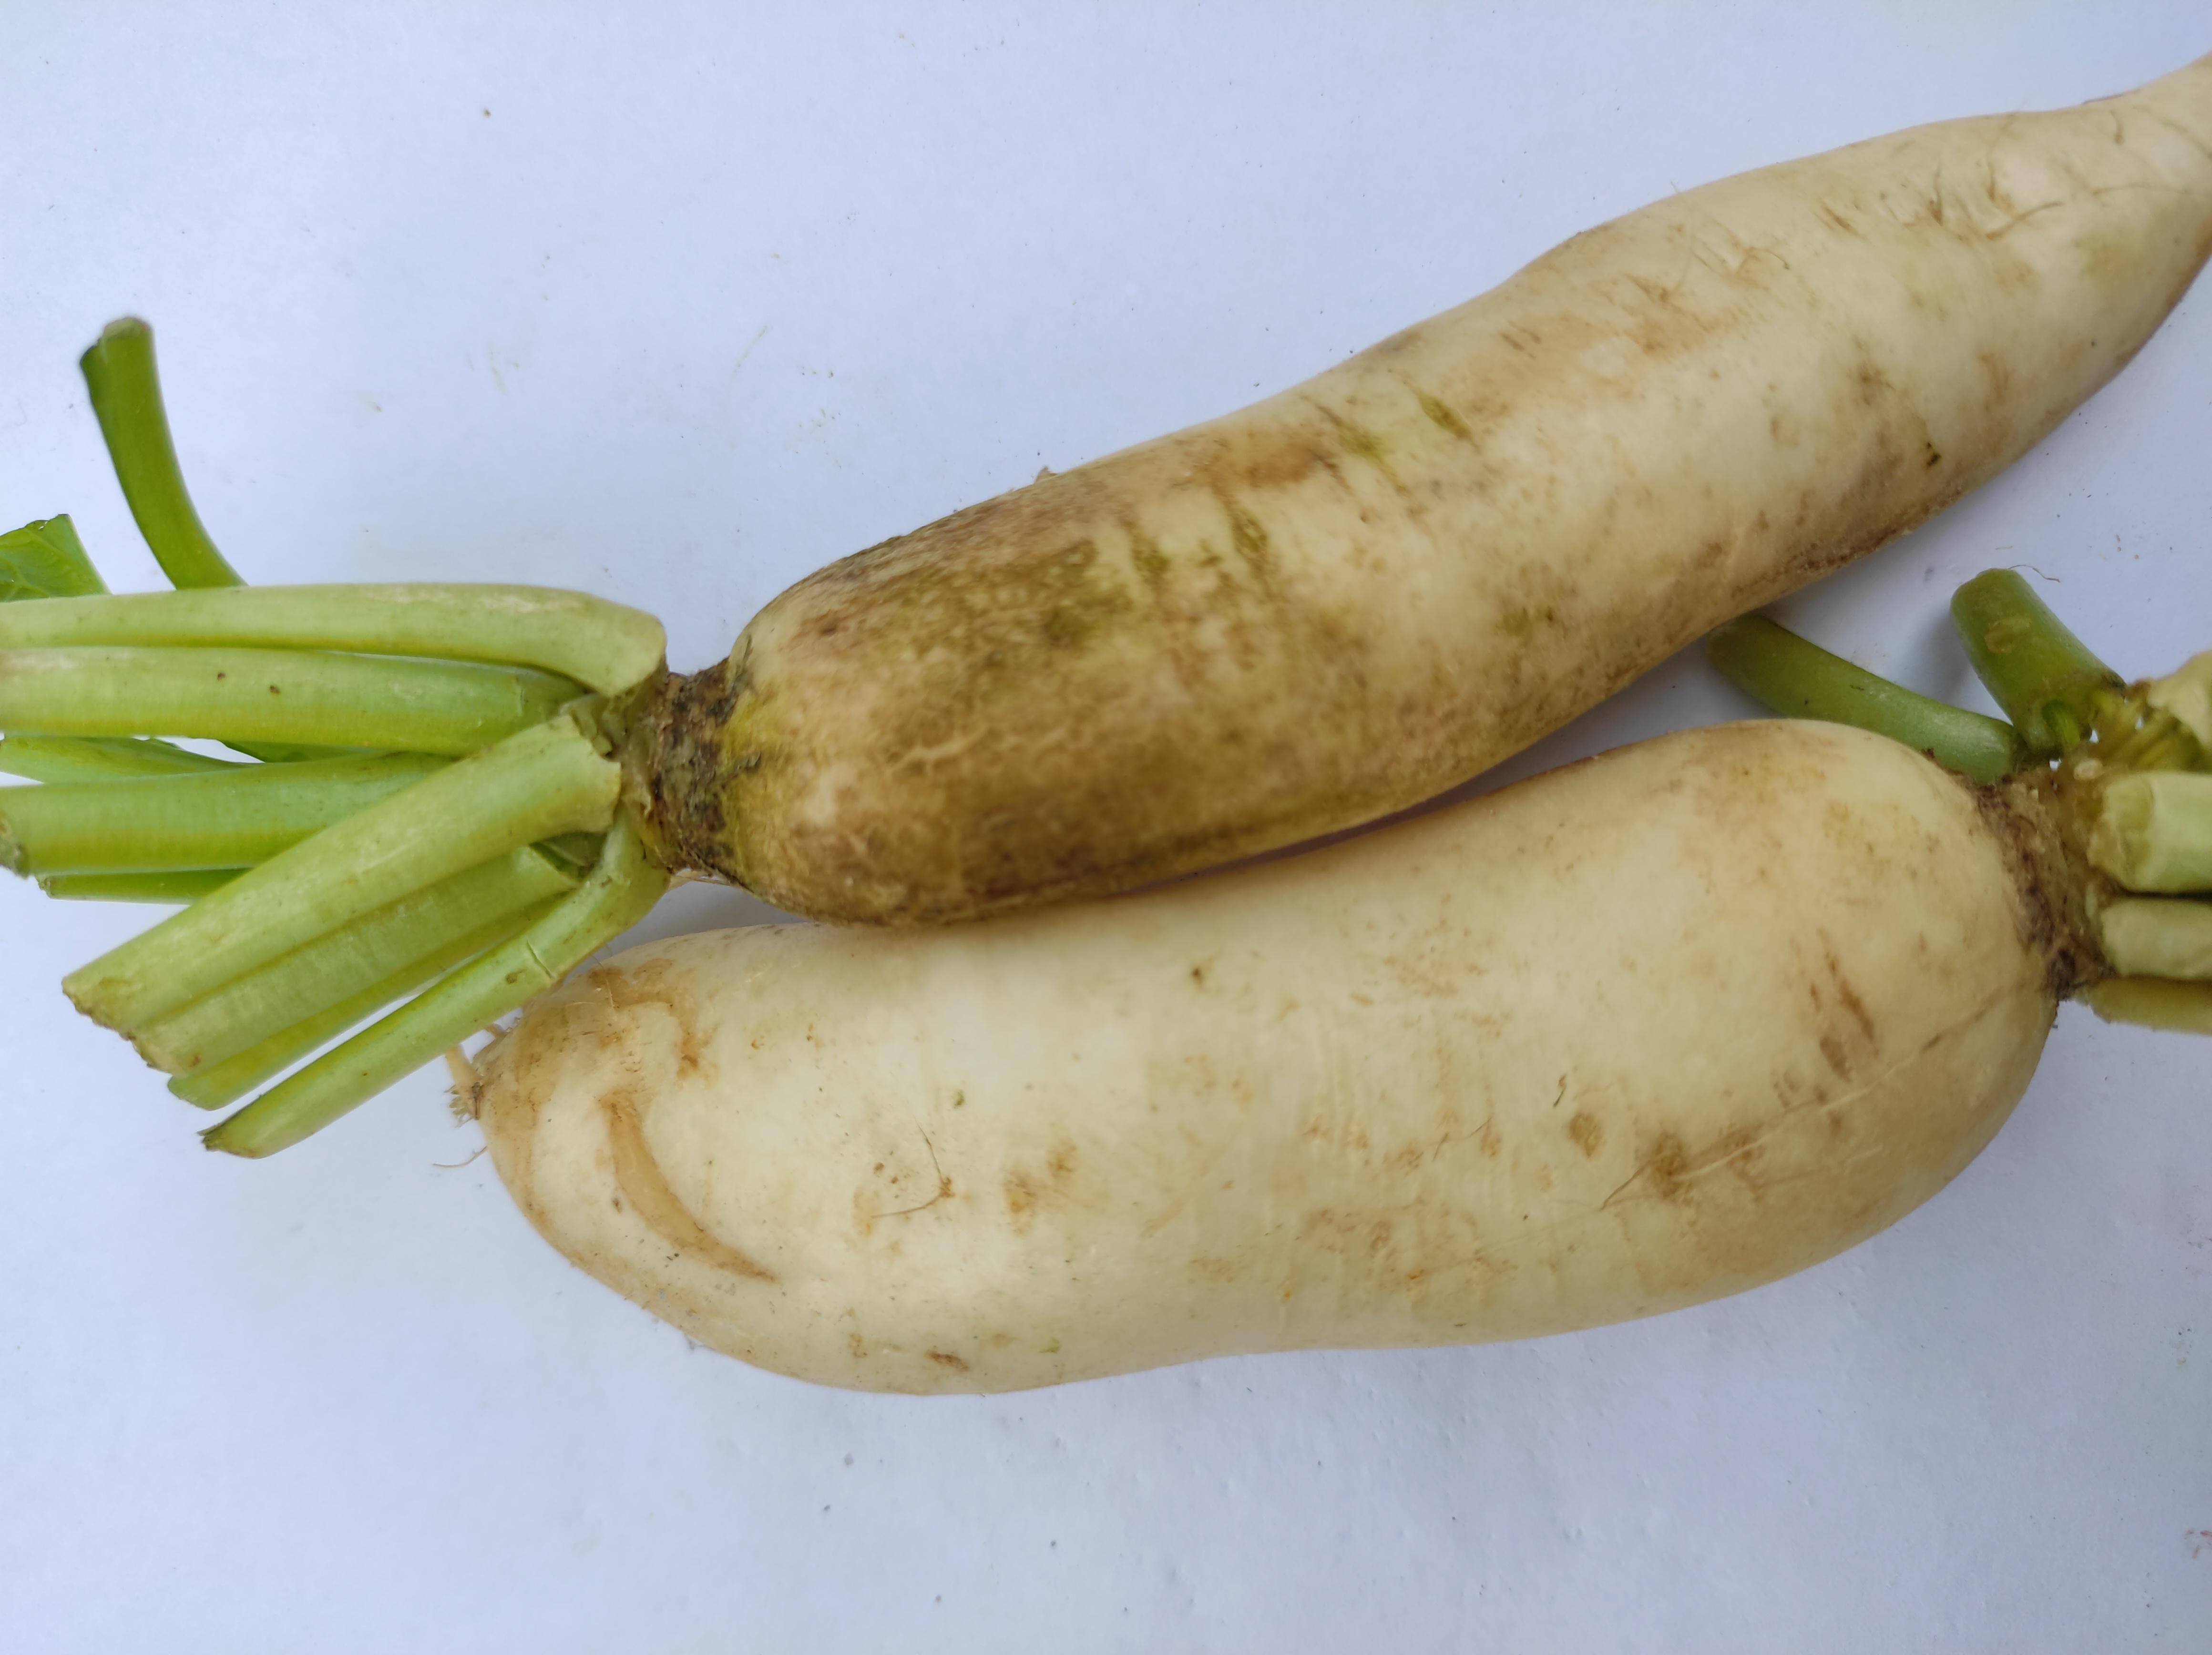
Label: Radish